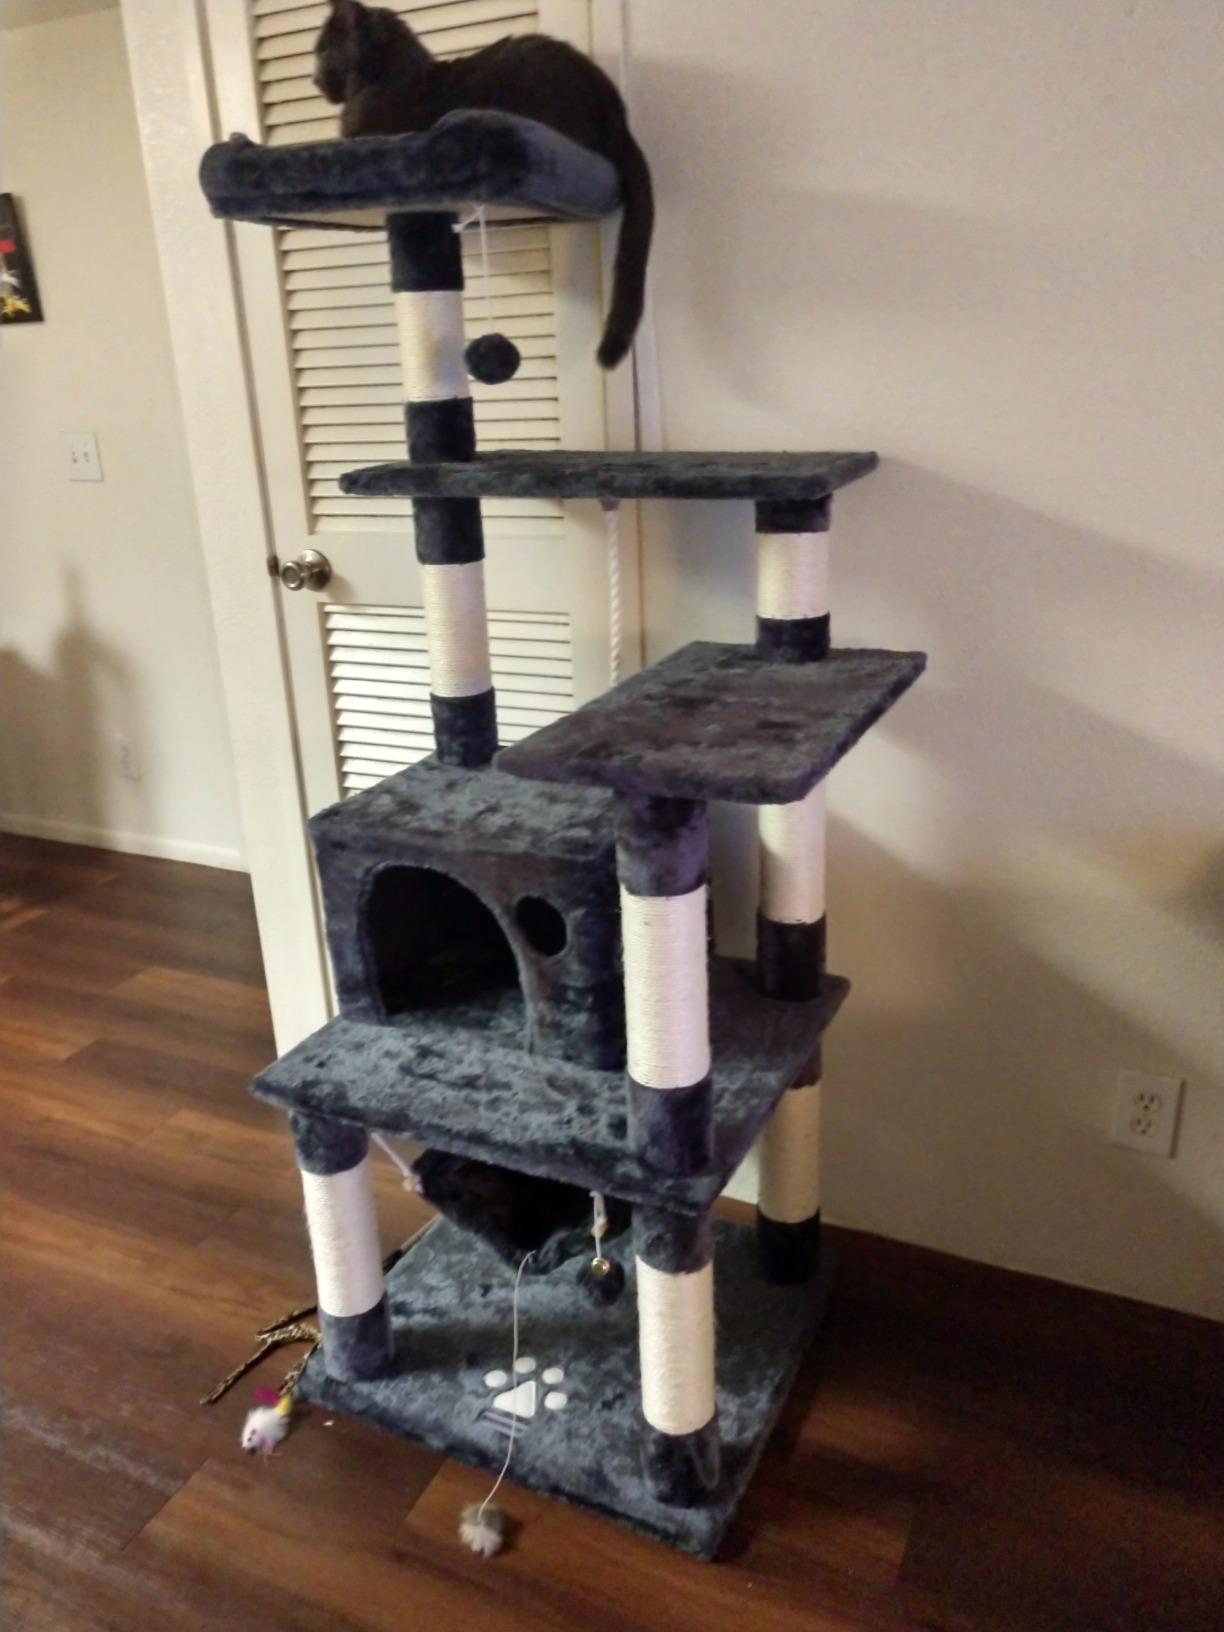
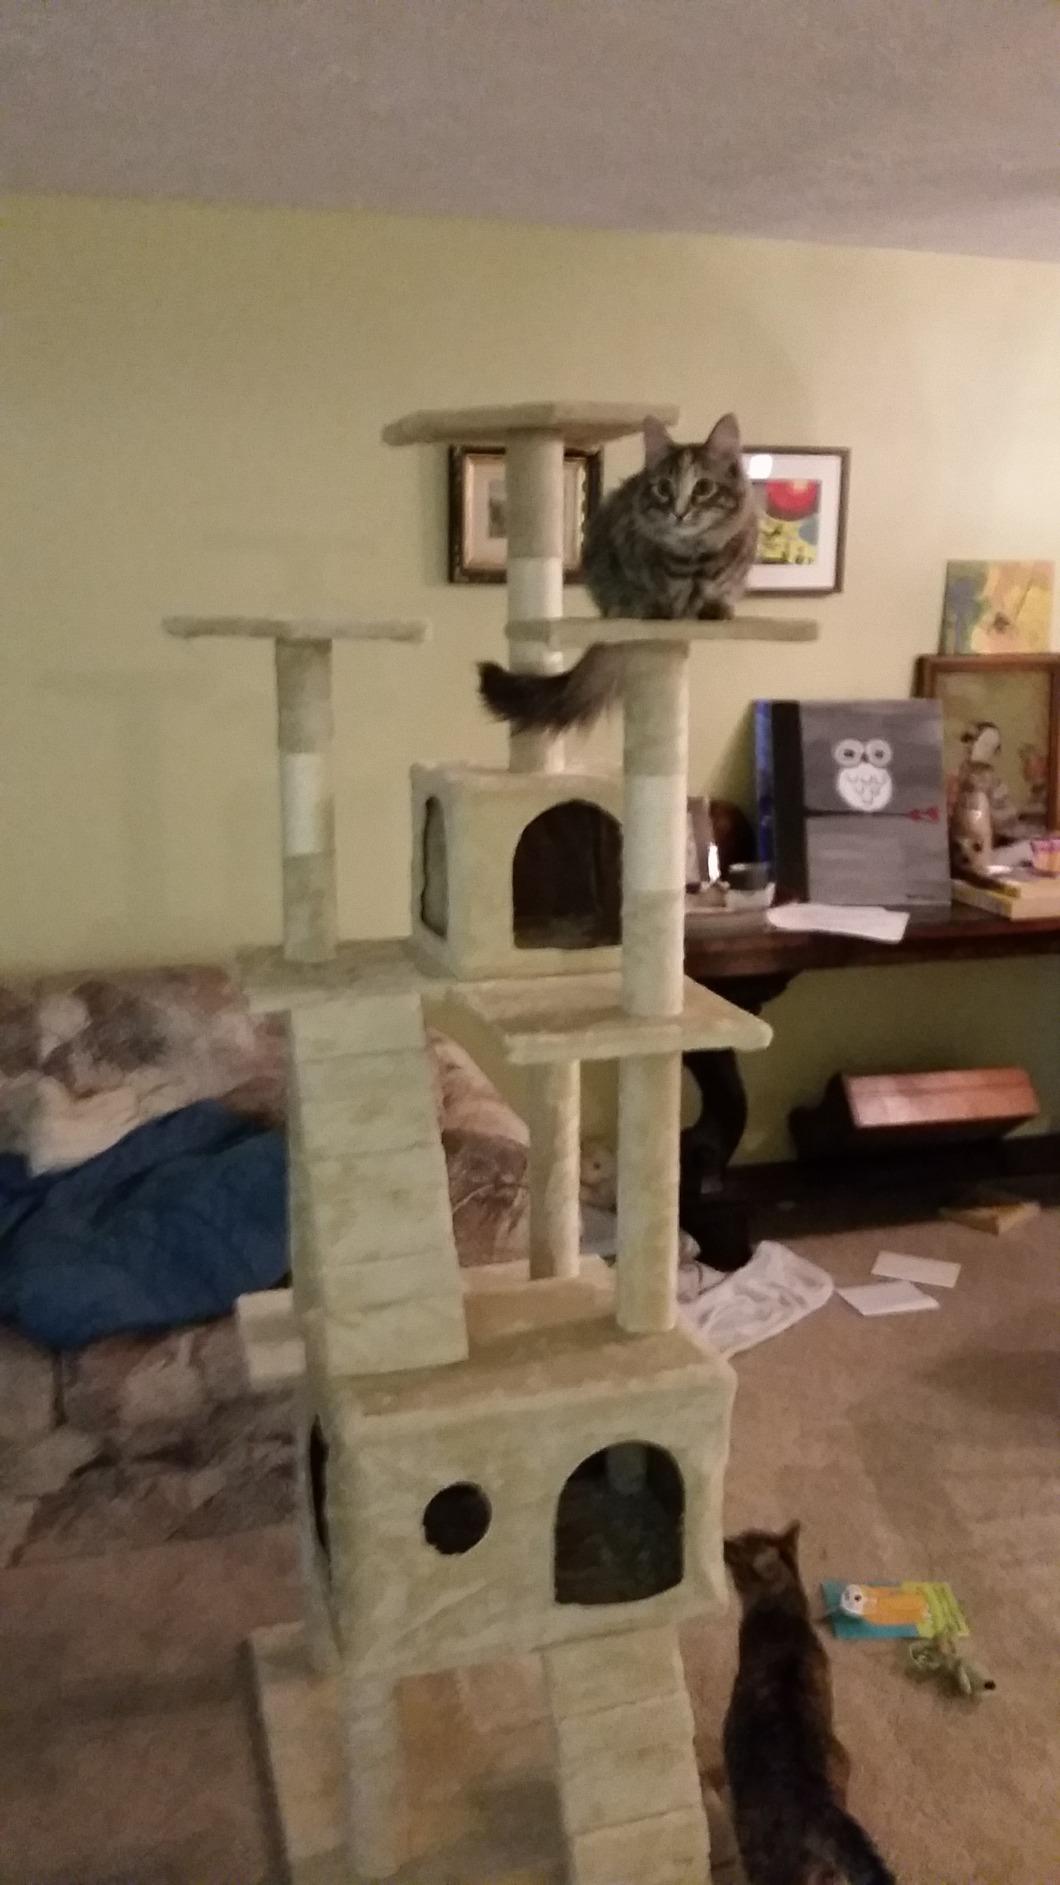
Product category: items_cat tree
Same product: no